Ekstraklasa

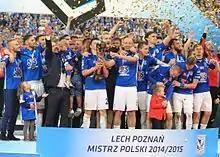
Lech Poznań players celebrate winning the 2014–15 Ekstraklasa

The 1990s marked a period of transition and transformation for the Ekstraklasa. The decade witnessed the country's transition back to a market economy, which had a profound impact on football, leading to both challenges and opportunities for the league. Lech Poznań continued their success from the late 1980s into the early 1990s, winning the Ekstraklasa title in the 1991–92 season. The club's achievements reflected a certain stability in performance, even as other clubs adapted to the changing economic and football landscape. Widzew Łódź and Legia Warsaw remained competitive during the early 1990s, with Legia achieving success in both domestic and international competitions. Legia Warsaw notably reached the quarterfinals of the UEFA Cup during the 1990-91 season, showcasing the club's resilience on the European stage. The latter part of the decade saw a shift in the balance of power within the Ekstraklasa. Clubs like GKS Katowice, Widzew Łódź, ŁKS Łódź, Wisła Kraków and Polonia Warsaw emerged as strong contenders for the league title, whereas the previously strong teams of Górnik Zabrze, Lech Poznań and Ruch Chorzów declined since the mid-1990s.